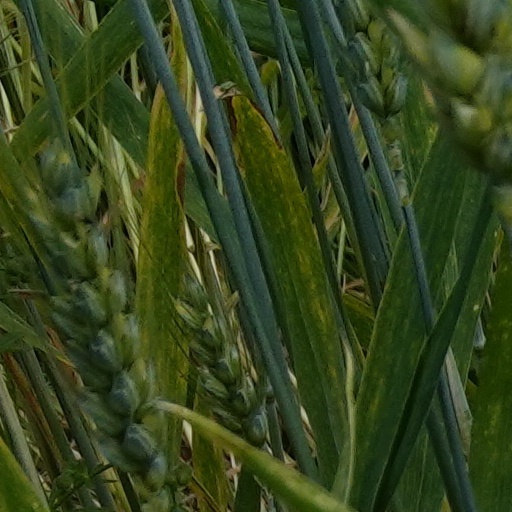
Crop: wheat